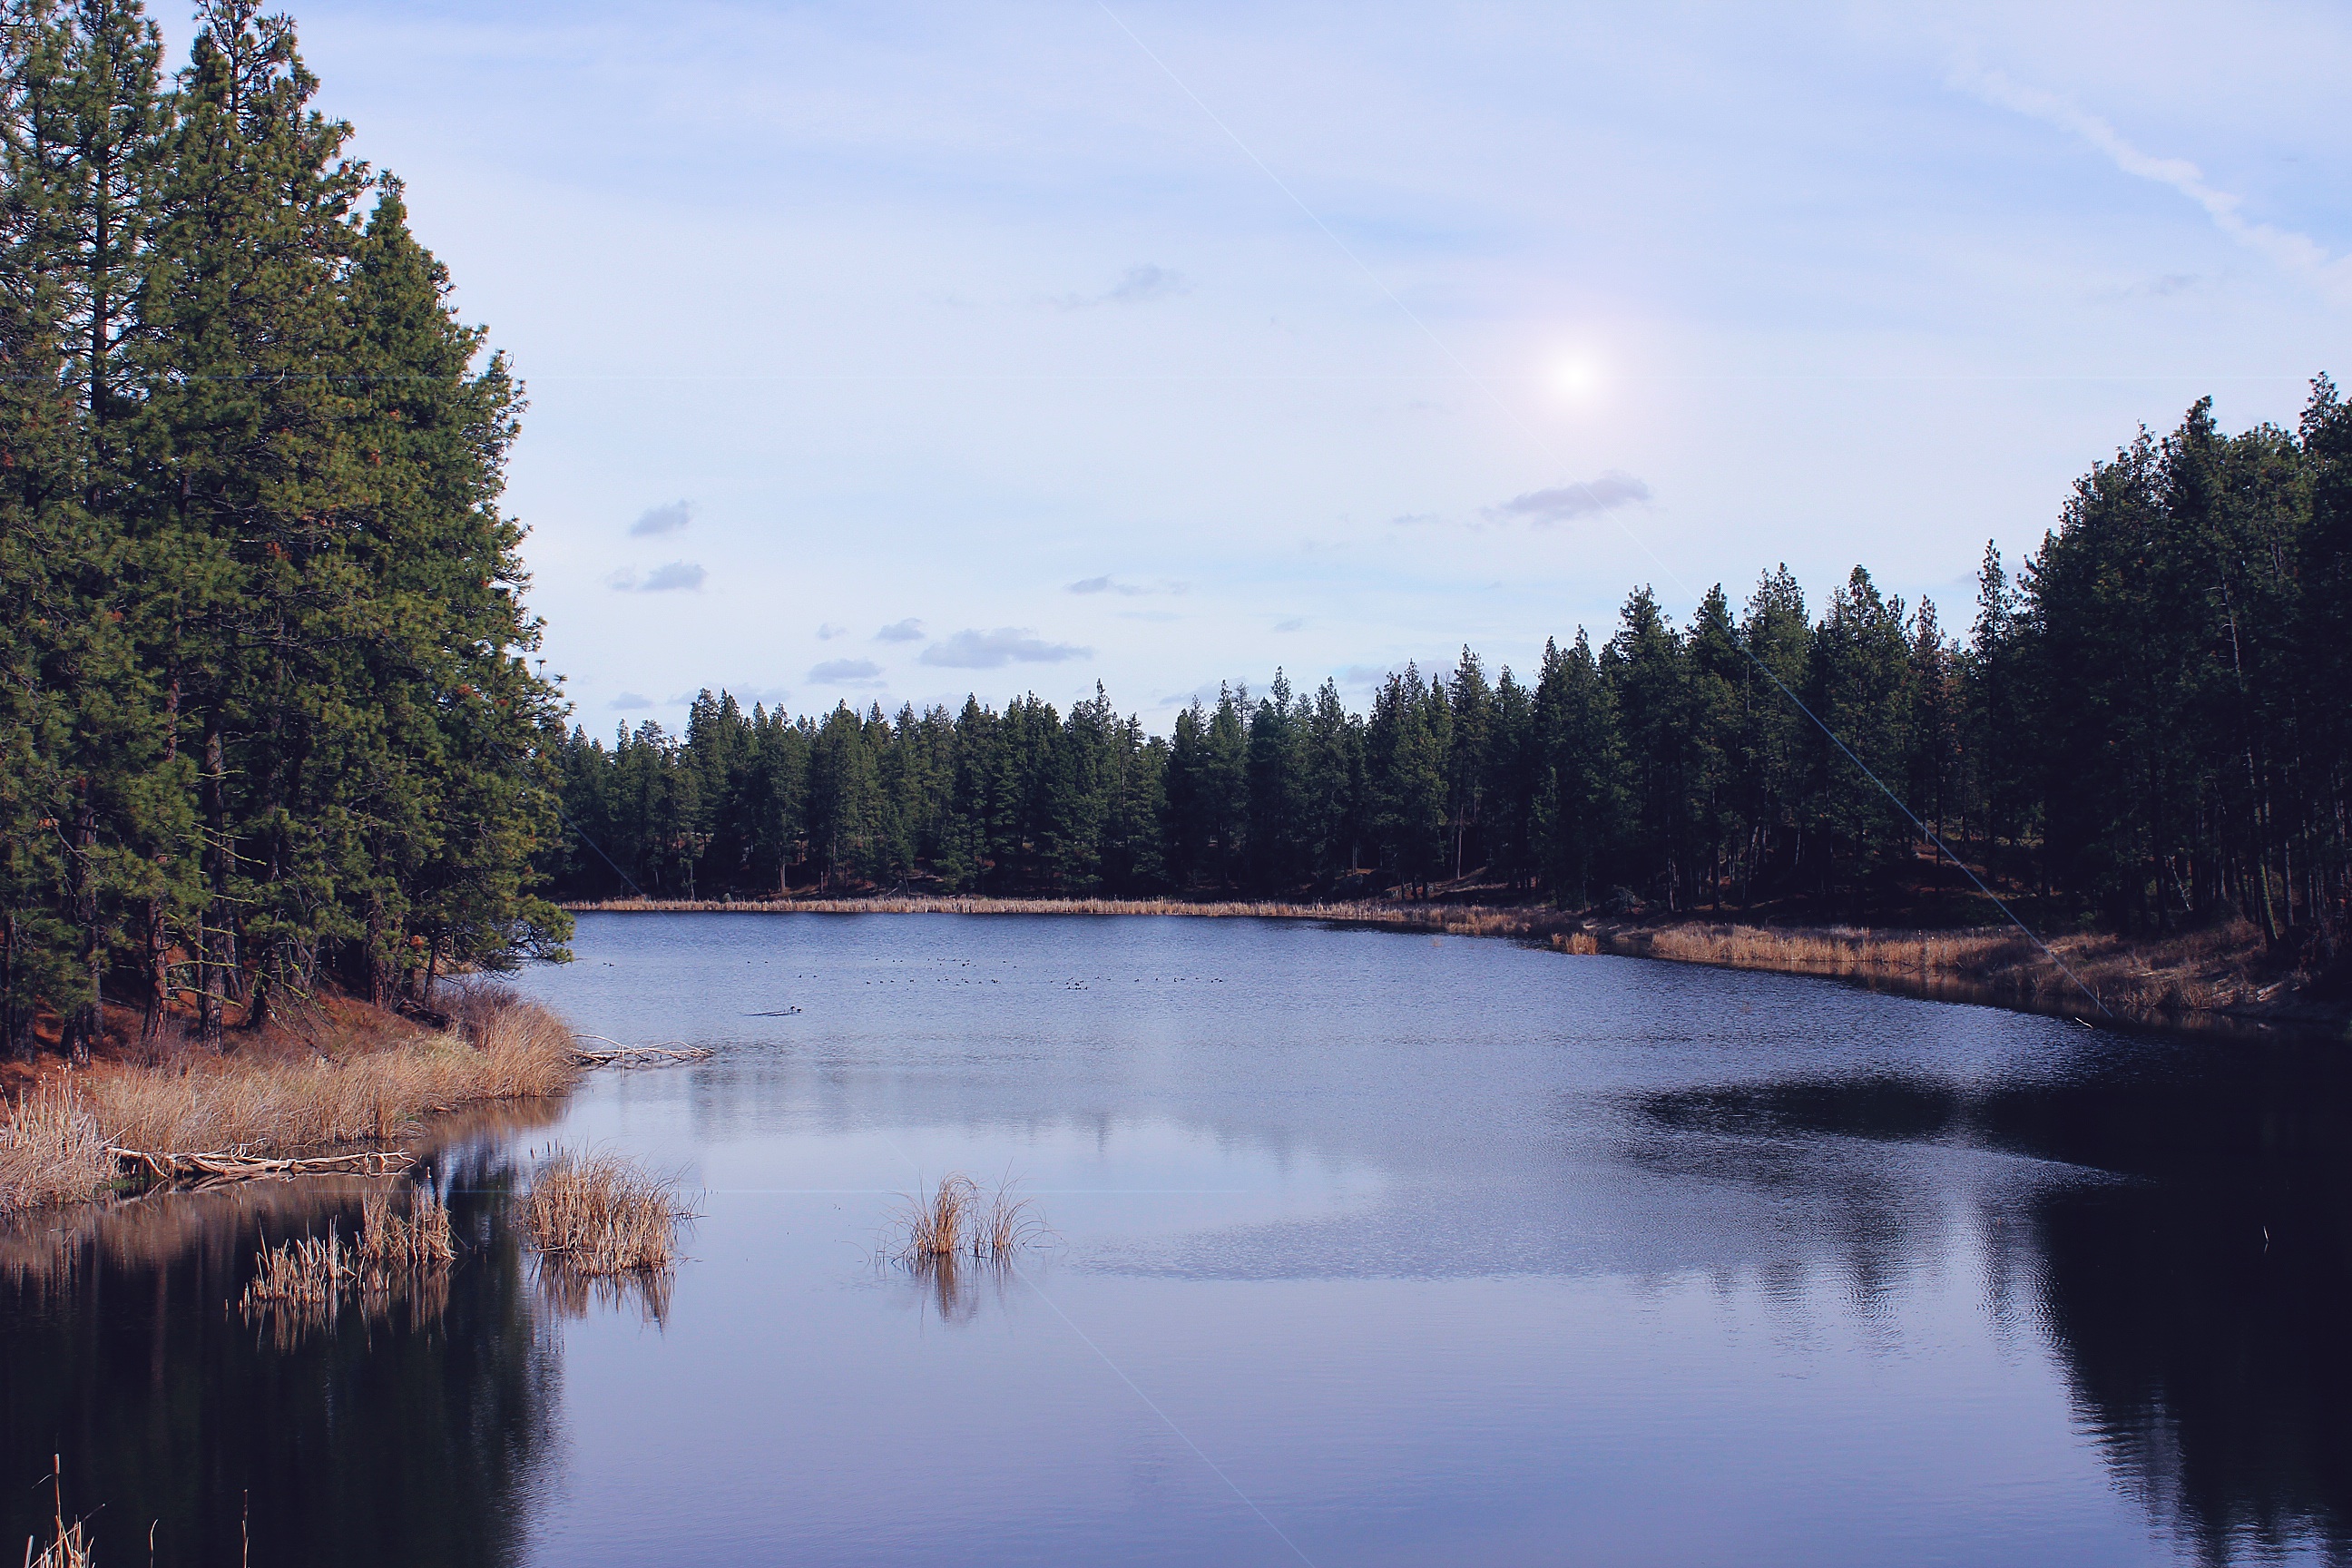
landscape, tree, water, nature, marsh, wilderness, lake, river, pond, reflection, reservoir, waterway, body of water, wetland, habitat, loch, natural environment, atmospheric phenomenon, woody plant